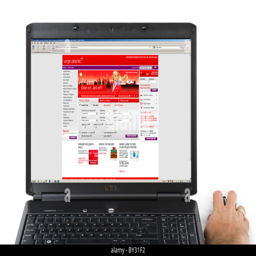
booking a flight via the site on a laptop computer